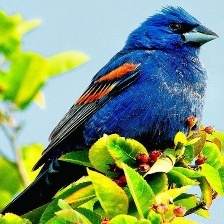
Species: BLUE GROSBEAK
Scientific name: PASSERINA CAERULEA